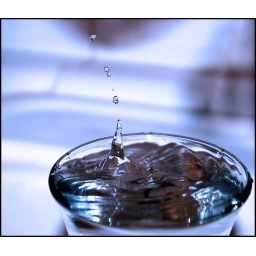
Playing around in my kitchen sink with water drops..